Morocco at the 2019 African Games

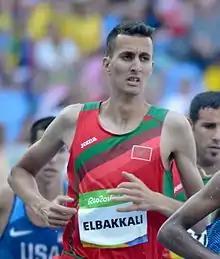
Soufiane El Bakkali (2016)

Athletes representing Morocco in athletics won six silver medals and five bronze medals and the country finished in 14th place in the athletics medal table.